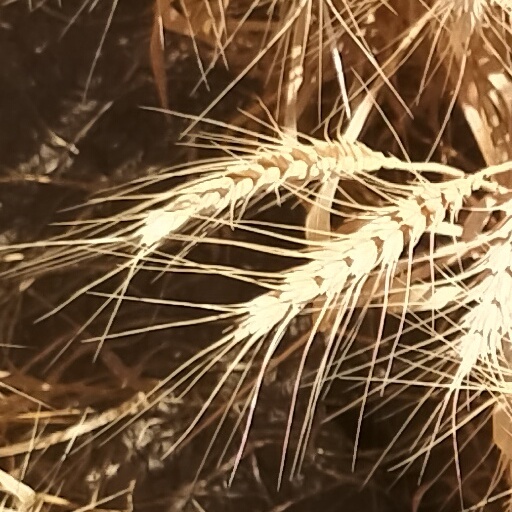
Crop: wheat